Jinseon Girls' High School

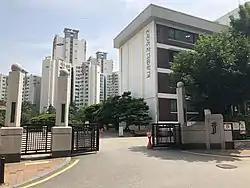

Jinseon Girls' High School is a private girls high school located in Gangnam-gu, Seoul, South Korea.